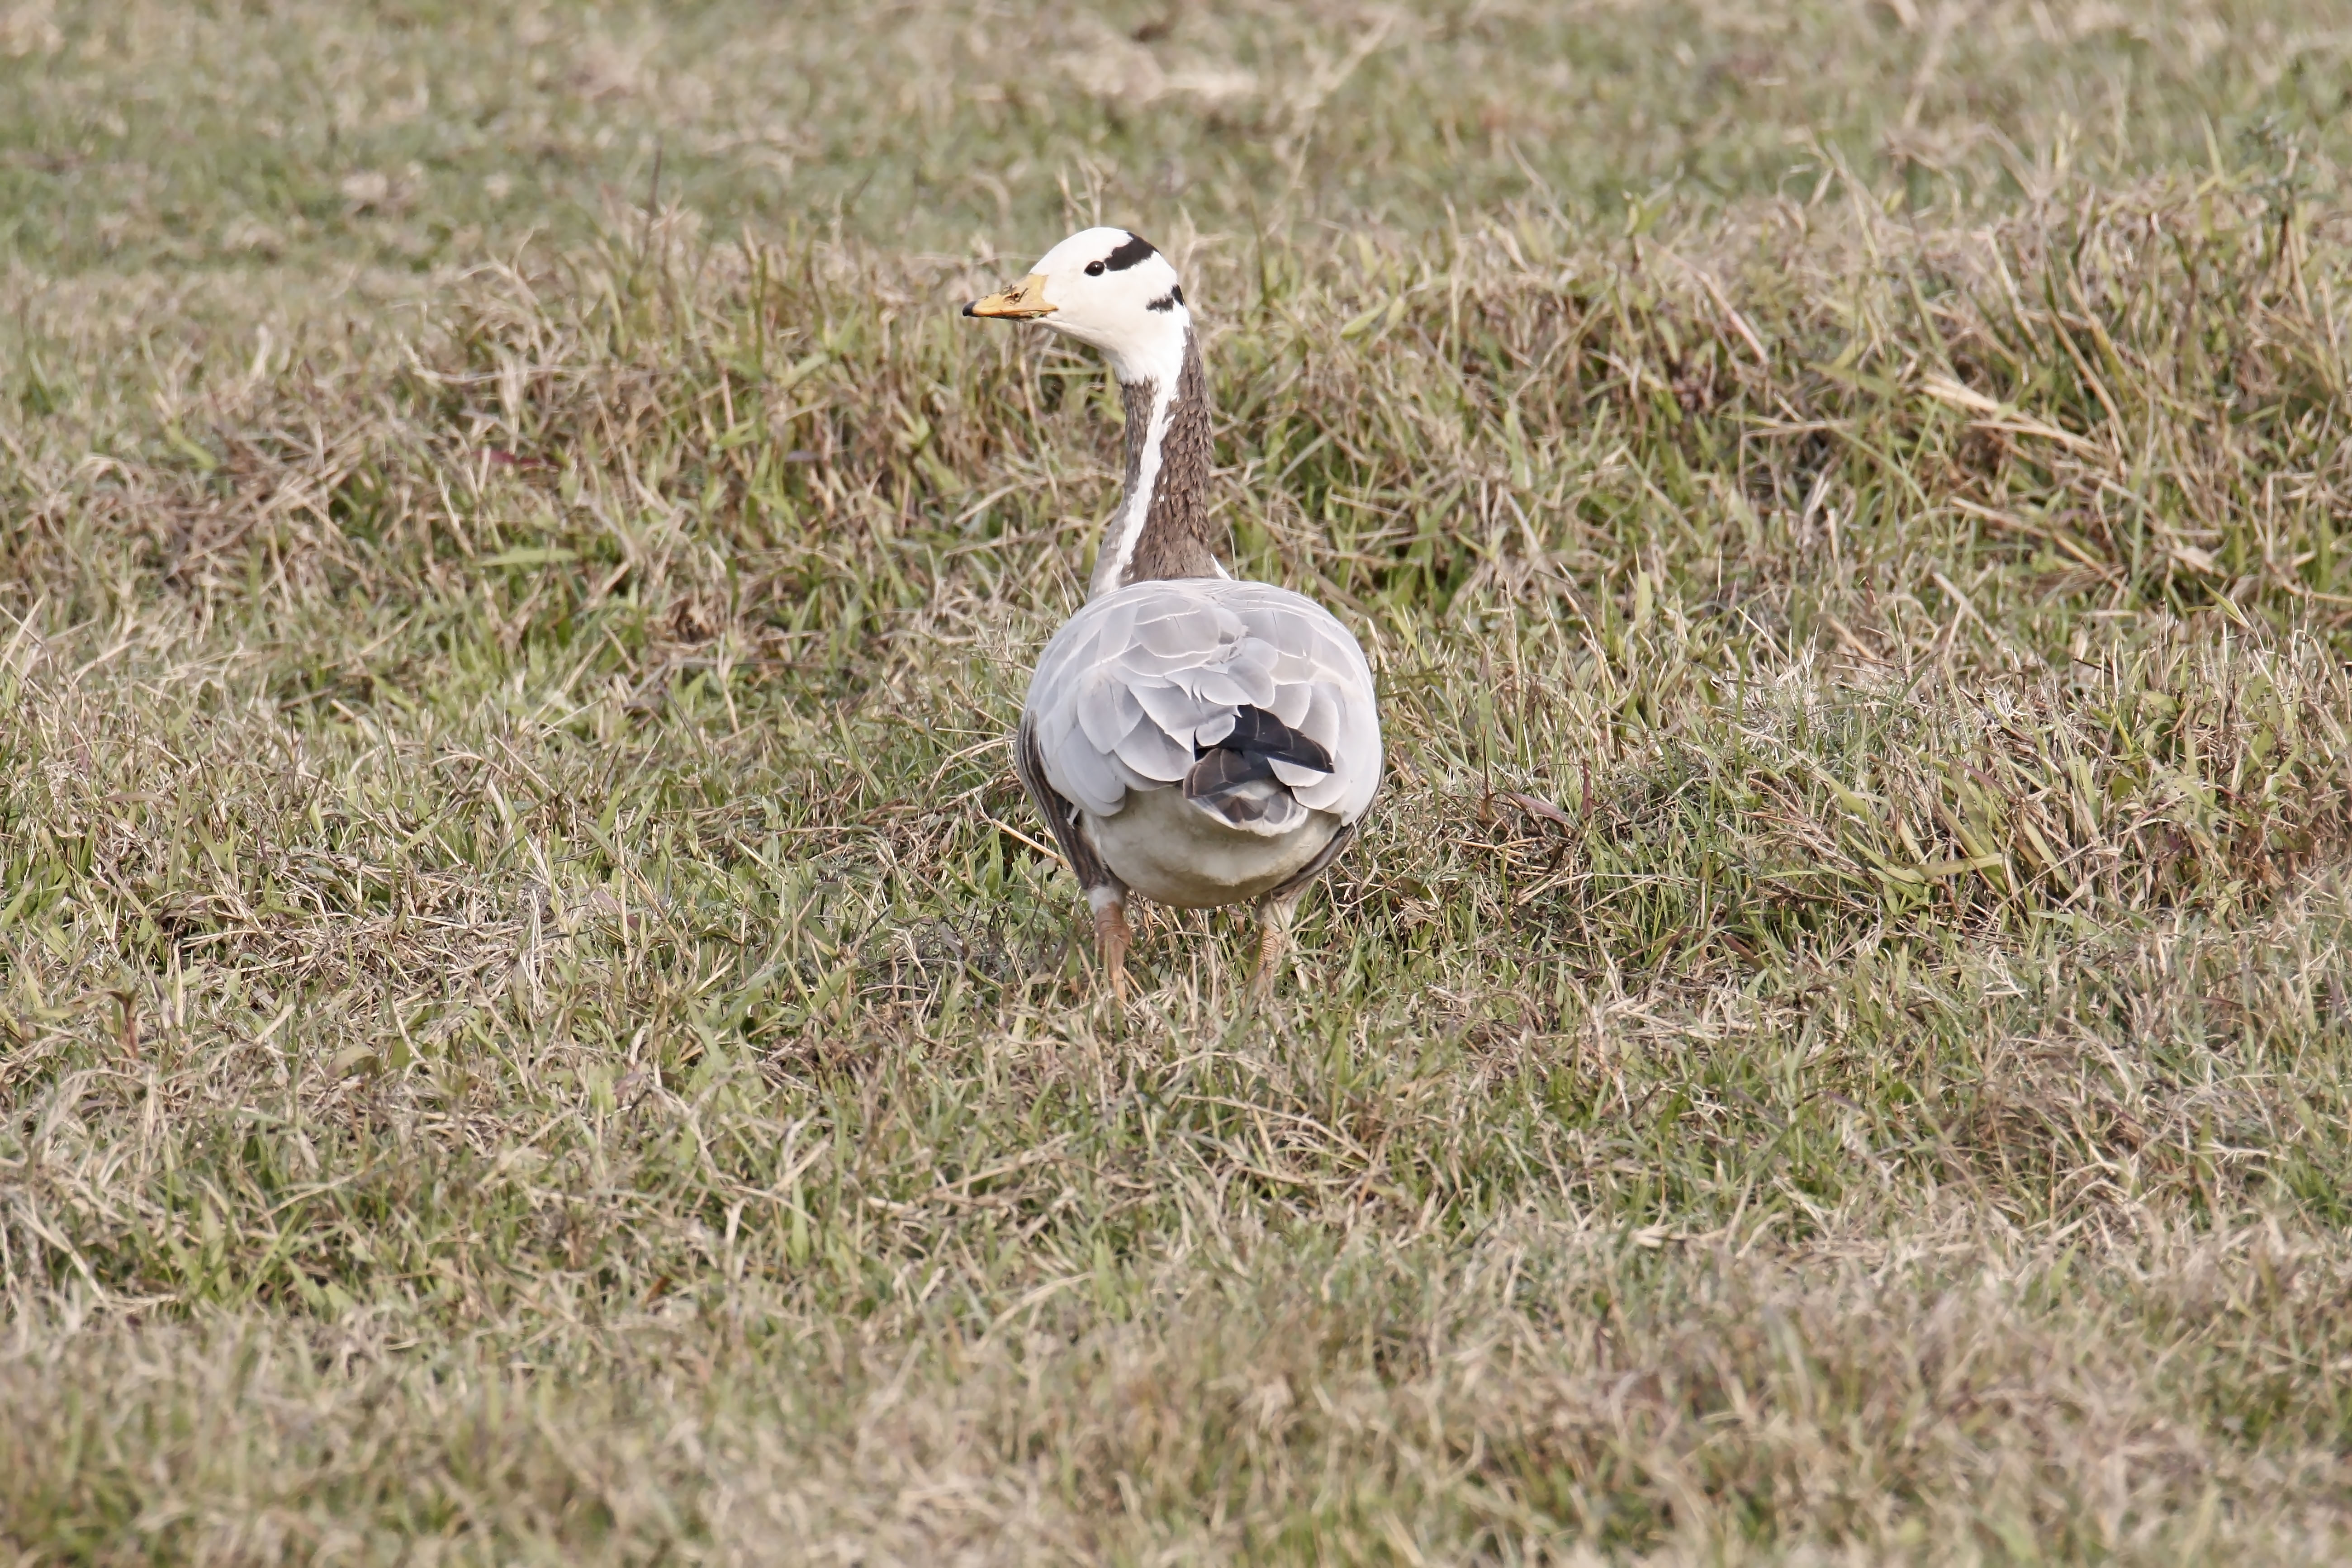
bird, eyes, color, bill, stripes, beak, grass, waterfowl, plant, feather, ducks, geese and swans, grassland, terrestrial animal, grass family, wing, seabird, ciconiiformes, water bird, prairie, natural landscape, charadriiformes, soil, pasture, Freshwater marsh, duck, crane like bird, wildlife, shorebird, steppe, goose, heron